History of rail transport in Great Britain 1948–1994

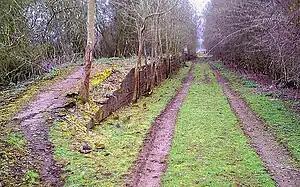
The overgrown remains of Lilbourne station in Northamptonshire, one of thousands of rural stations which were closed

The report formally known as "Modernisation and Re-Equipment of the British Railways", more commonly the "Modernisation Plan", was published in December 1954. It was intended to bring the railway system up to date. A government white paper produced in 1956 stated that modernisation would help eliminate BR's financial deficit by 1962. The aim was to increase speed, reliability, safety and line capacity, through a series of measures that would make services more attractive to passengers and freight operators, thus recovering traffic that was being lost to the roads. The total cost of the plan was projected to be £1.24 billion (approximately £29 billion in 2020). The important areas were: